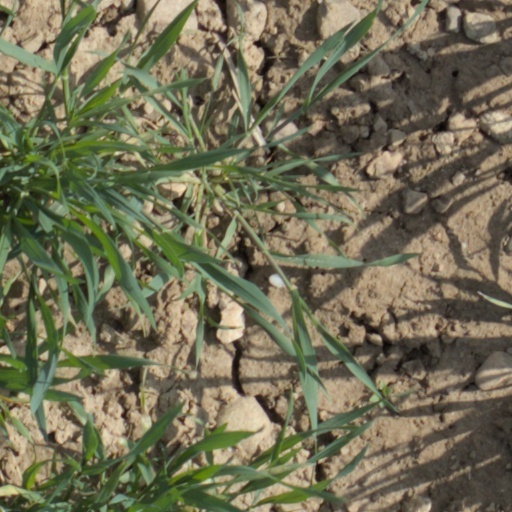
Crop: wheat